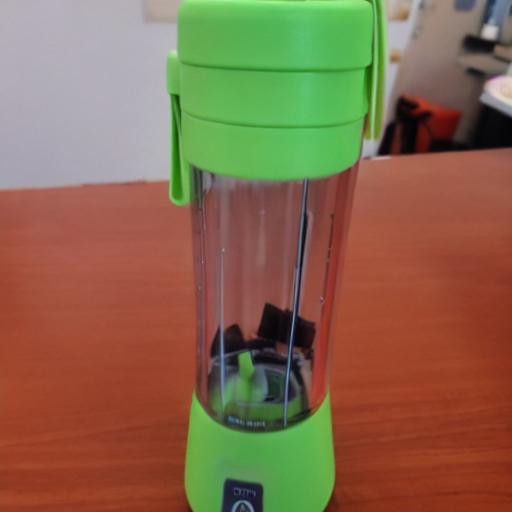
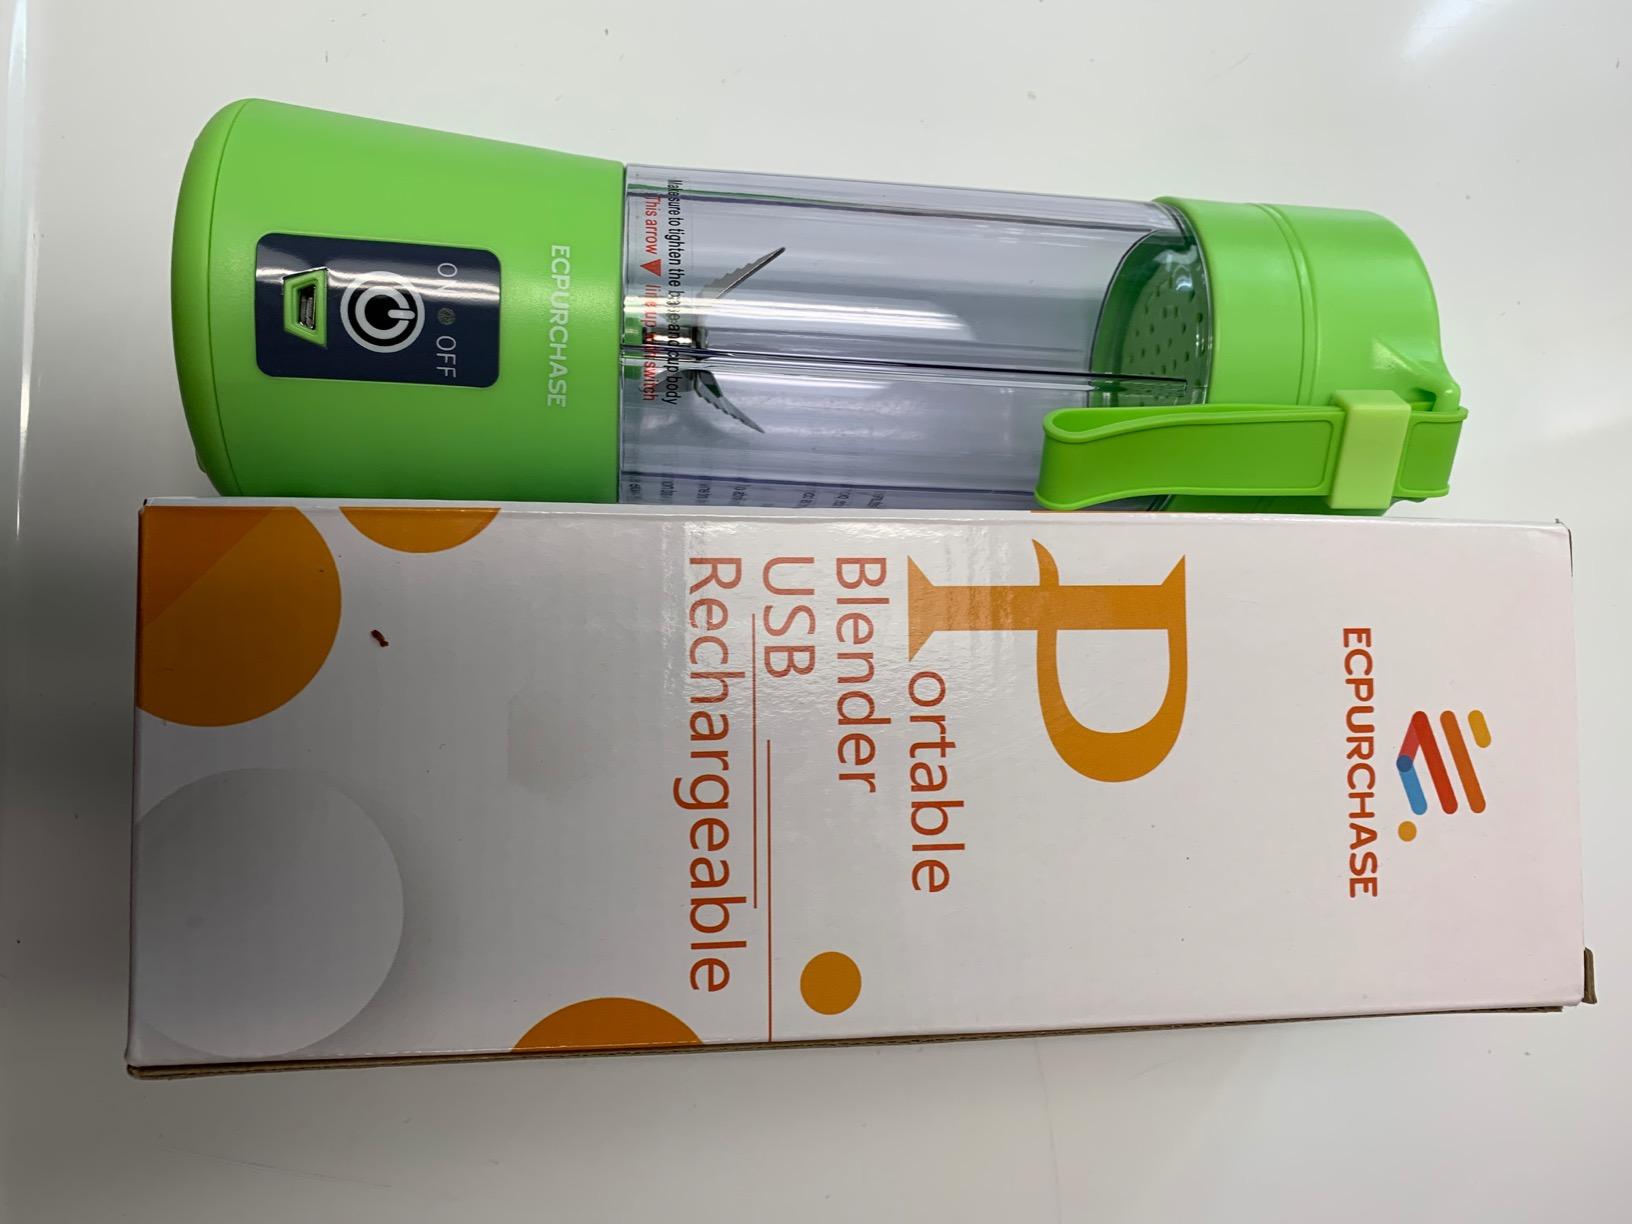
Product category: items_blender
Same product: no